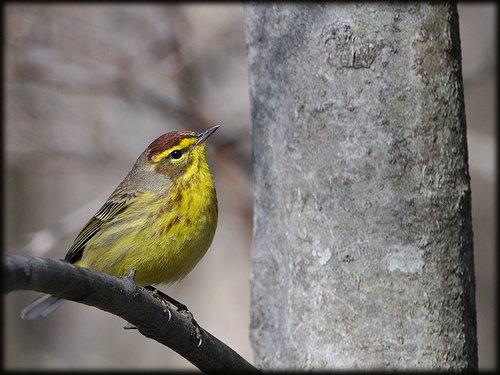
this small round bird has yellow markings with a red crown and small gray beak.
this bird has a yellow body, and its head is red on top.
a small bird with a yellow belly and chest, brown back and dark brown crown.
this small bird has a yellow breast and belly with grey and black on it's back and a browninsh red crown.
a bird with a pointed bill, red crown yellow eyebrow, small head, and fat yellow belly.
this bird has a speckled belly and breast with a short pointy bill.
a small yellow bird with a red crown and small pointed beak.
this small yellow bellied bird has a rusted crown, a narrow pointed beak, a gray nape with black and yellow feathers, a brown cheek patch and a yellow eyebrow.
this bird is yellow with red and has a very short beak.
this small bird is mostly yellow with a brownish red crown.
Species: Palm Warbler